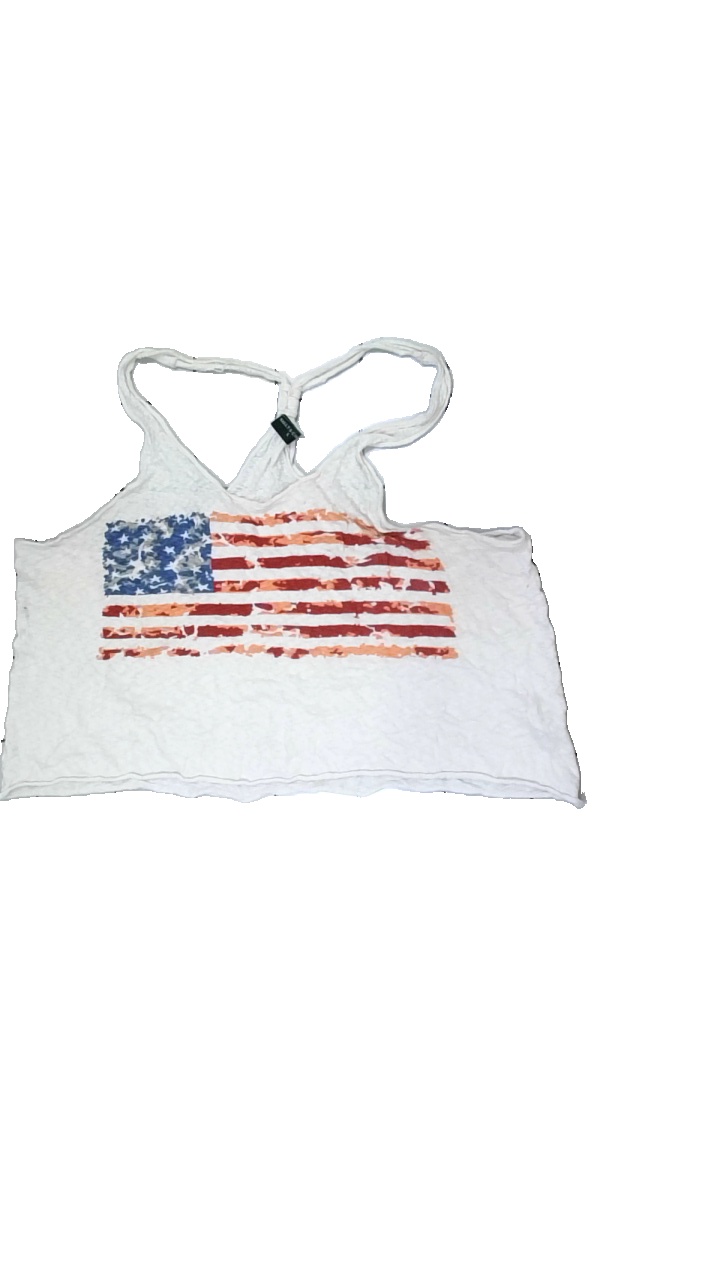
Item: Tank Top (Ladies)
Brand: Sally & Circle
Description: vitt linne med usa flagga fram, gul i ryggen och armhålorna, nopprig över hela
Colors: White, Red, Blue
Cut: Regular
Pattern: Other
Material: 100% cotton
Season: Summer
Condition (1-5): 2
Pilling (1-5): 3
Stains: Major
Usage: Export
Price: <50